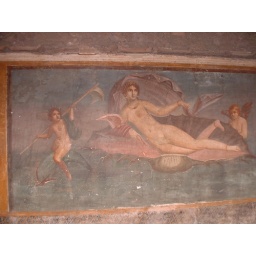
A painting on the wall of a rich Roman's house in Pompeii.